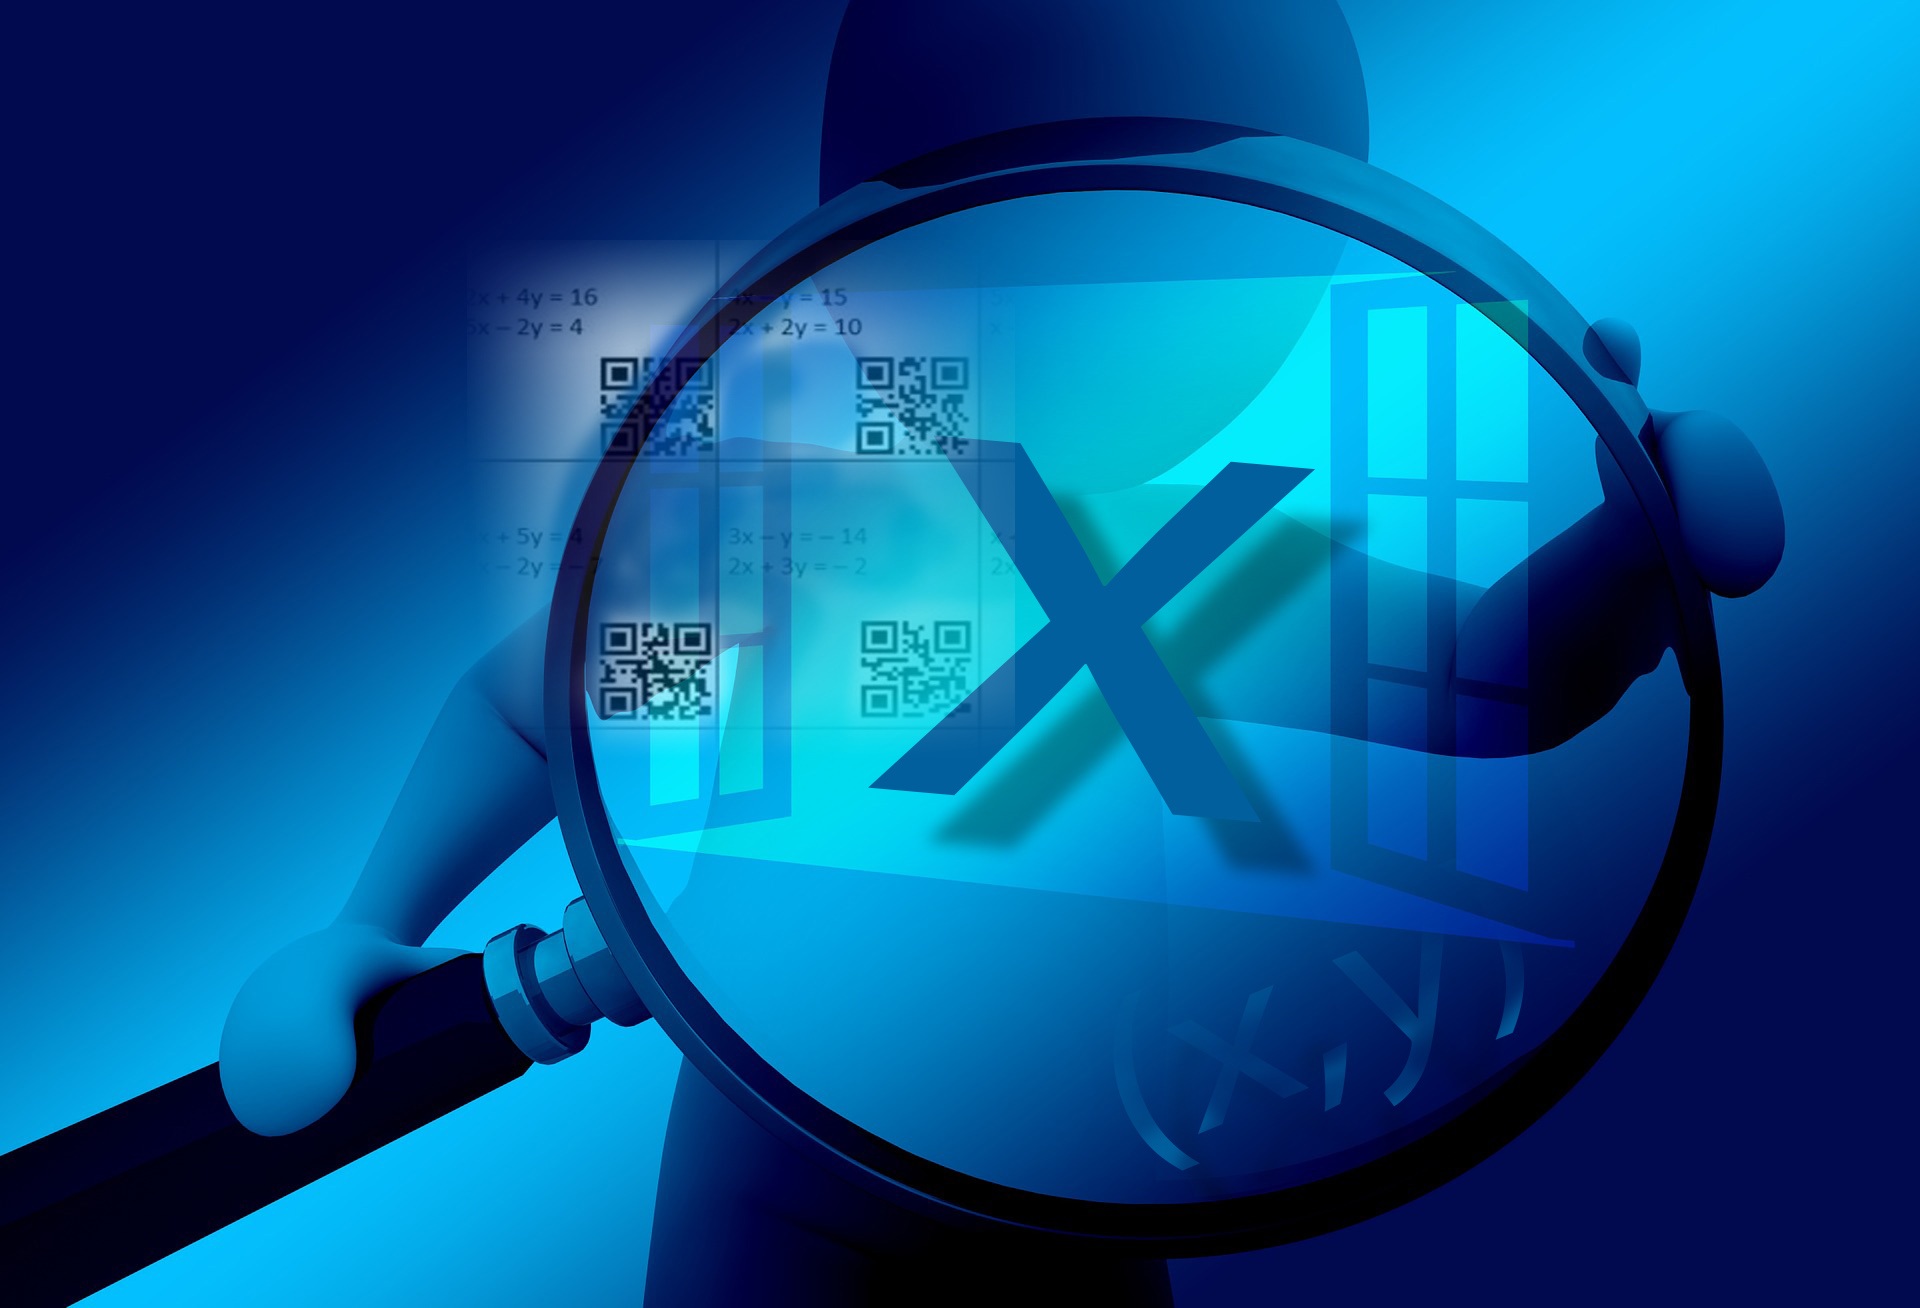
technology, blue, circle, math, product, font, x, unknown, graphics, search, audio equipment, product design, computer wallpaper, electric blue